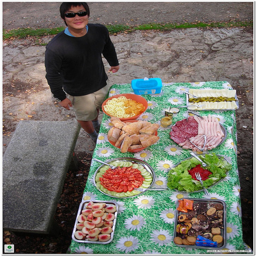
A man in sunglasses standing next to a table of food.
A man stands next to a picnic table filled with food
A man in sunglasses standing next to a table filled with food.
a man standing by a picnic table covered with assorted food
A man standing next to a table with an assortment of food trays.